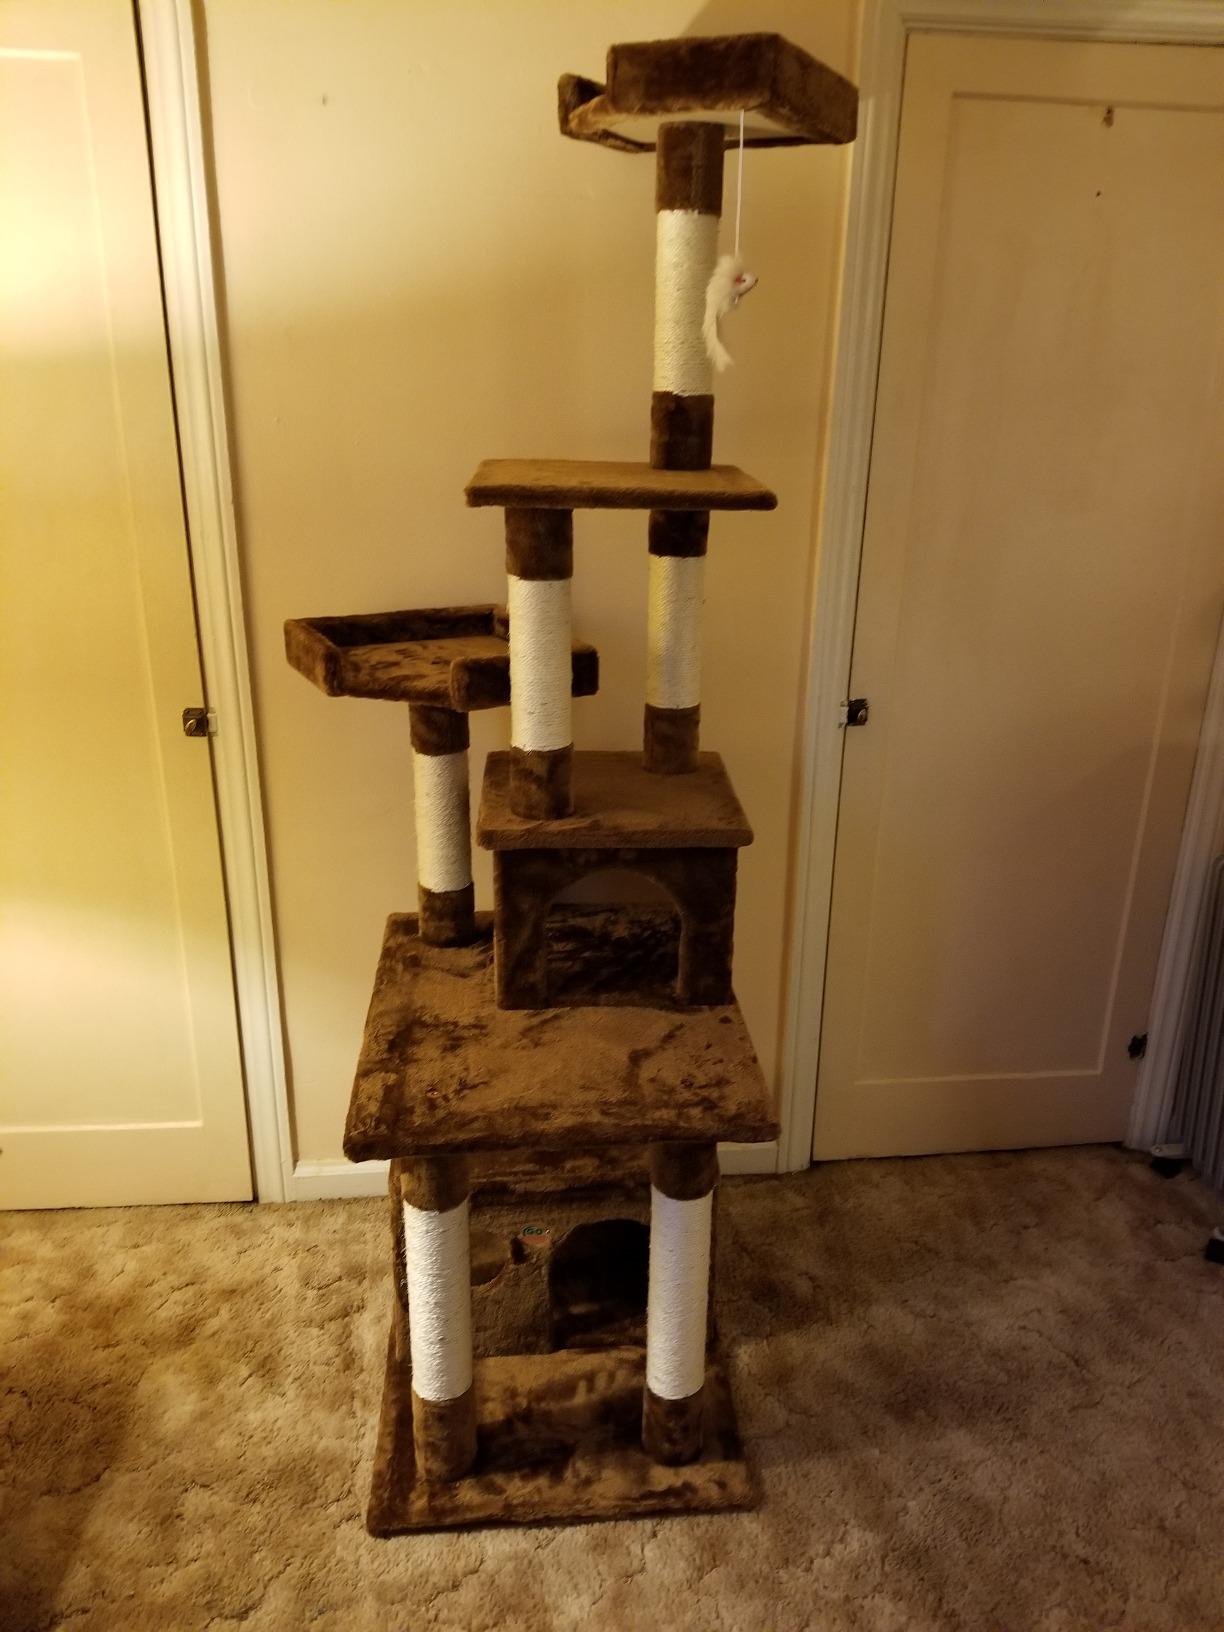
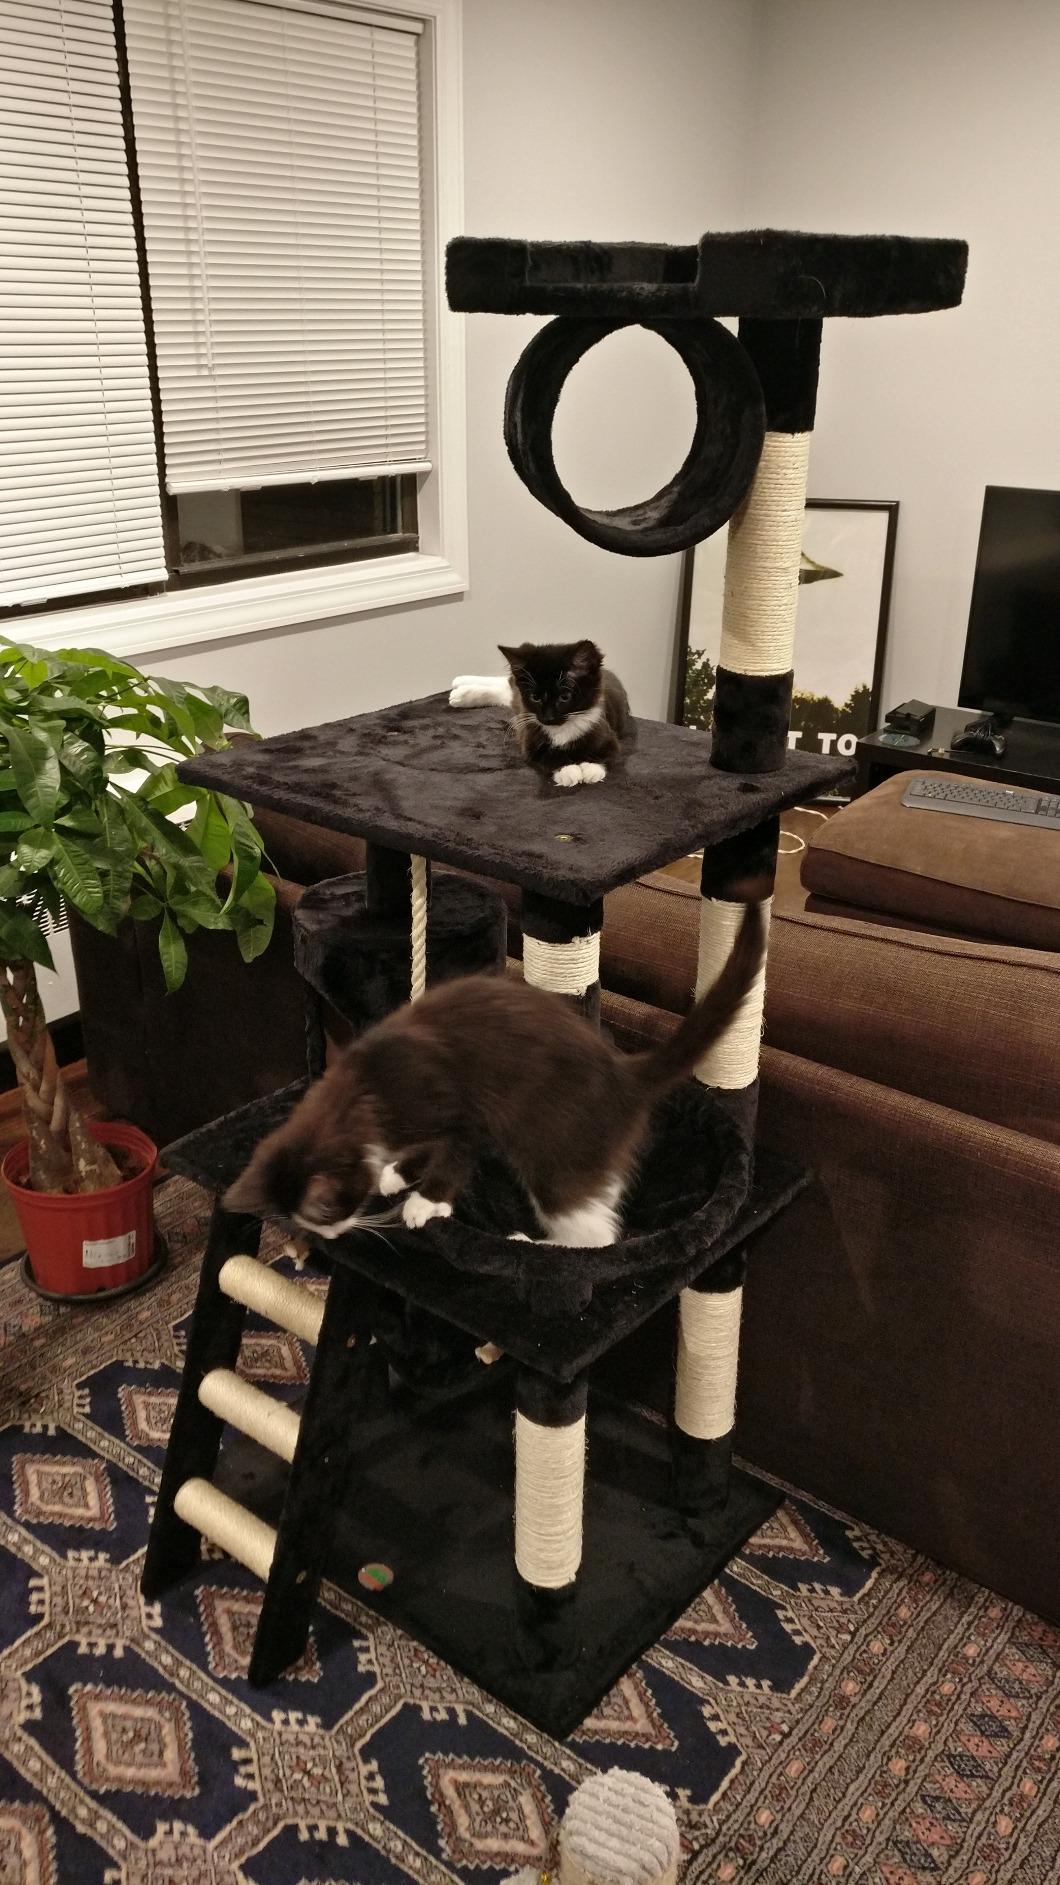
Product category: items_cat tree
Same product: no